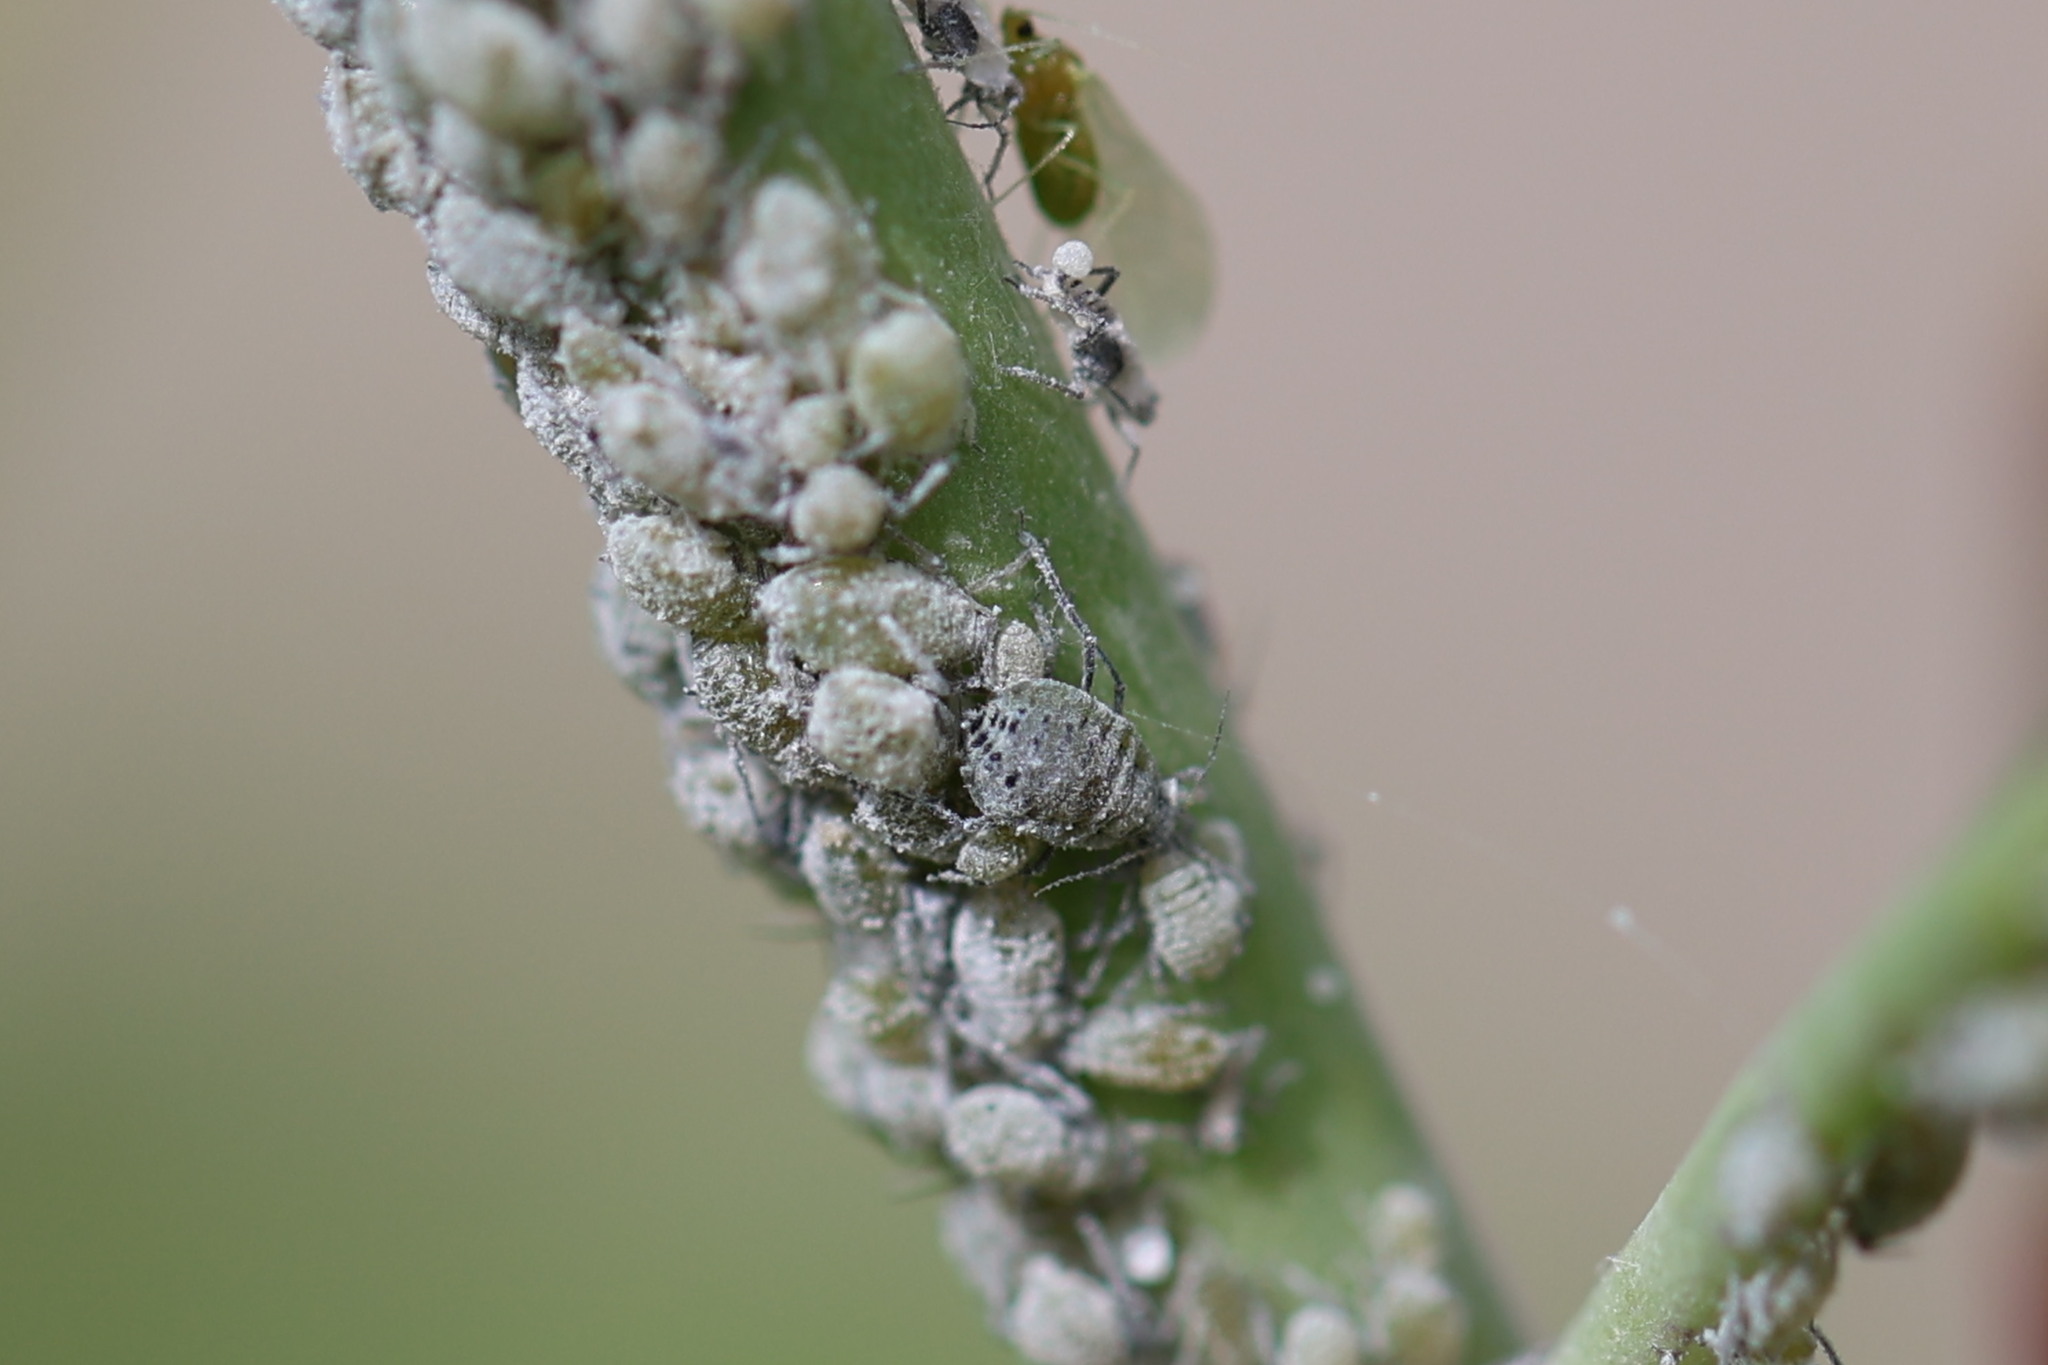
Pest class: cabbage_aphid